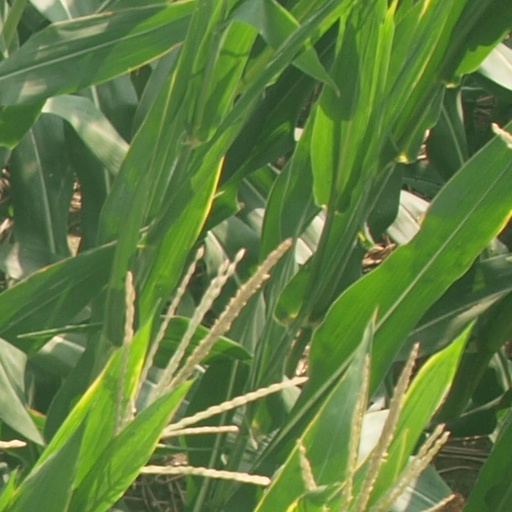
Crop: maize; corn